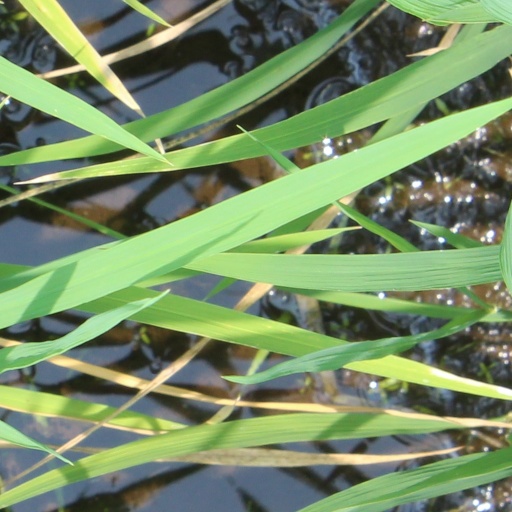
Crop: rice